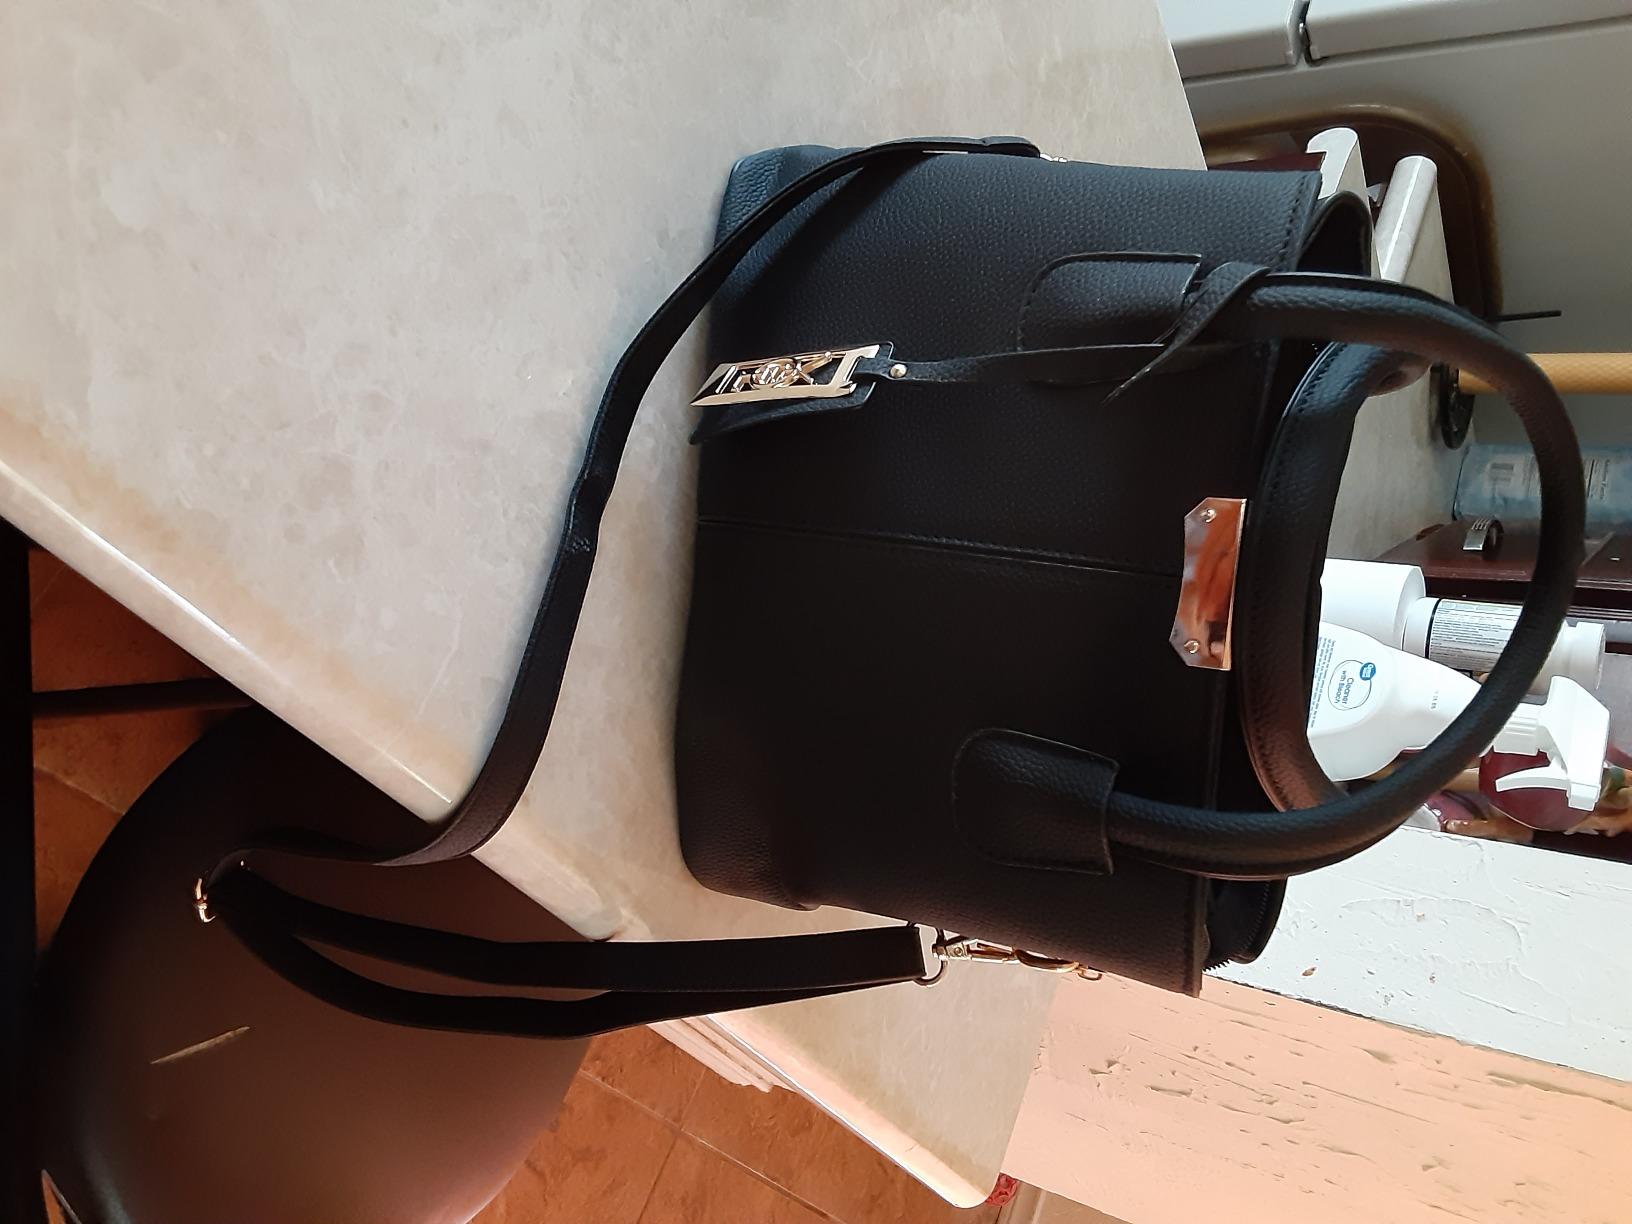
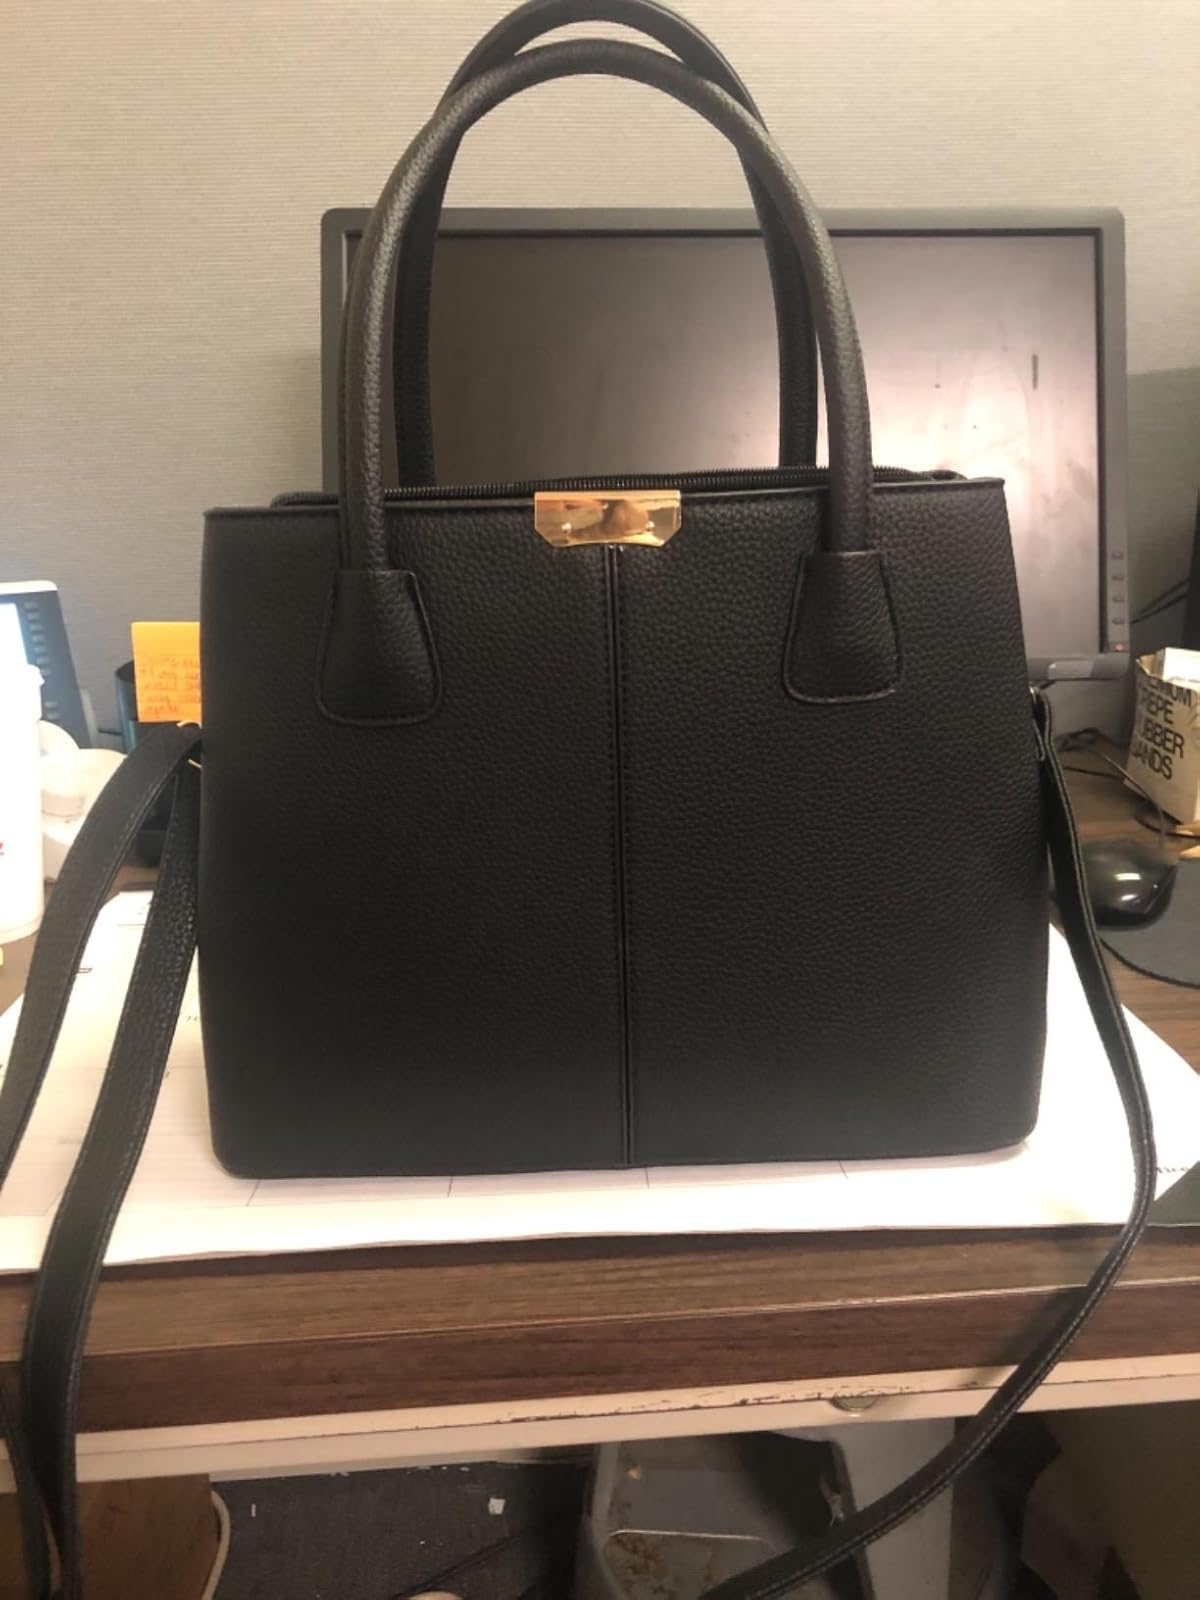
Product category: accessories_handbag
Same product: yes